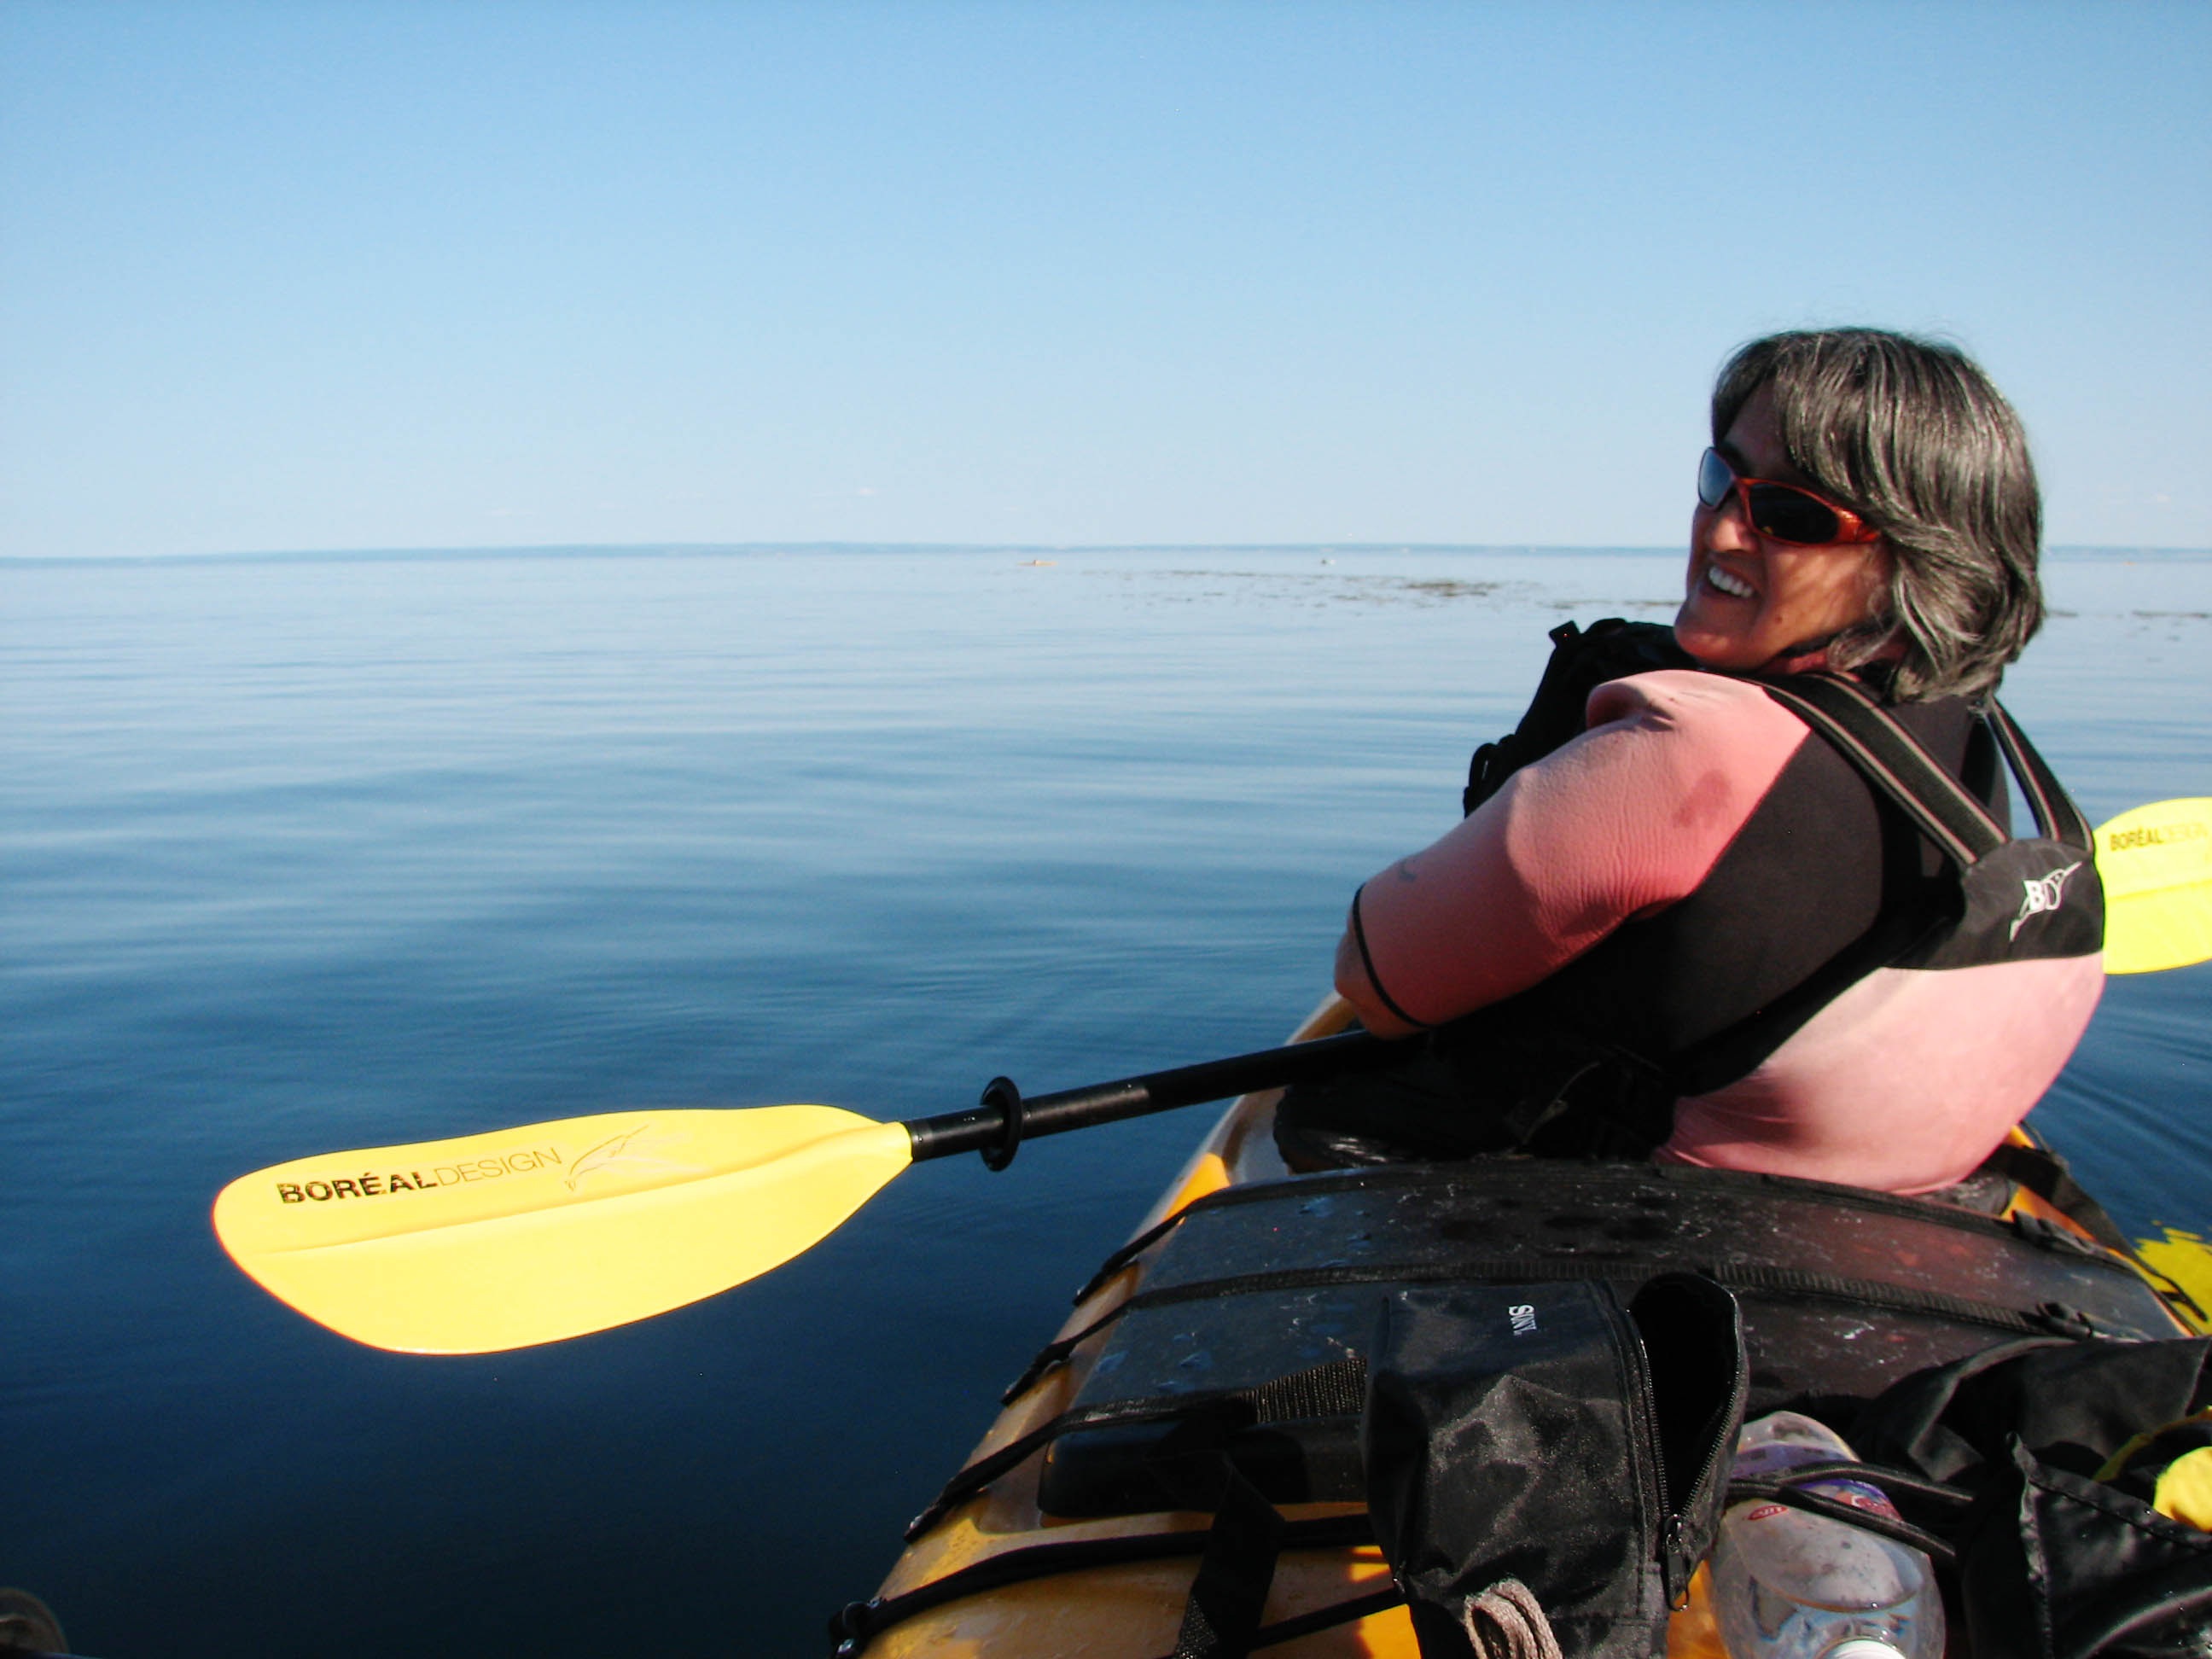
sea, water, sport, boat, summer, paddle, vehicle, leisure, kayak, sports equipment, sports, boating, kayaking, watercraft, water sport, sea kayak, tadoussac